Standardization

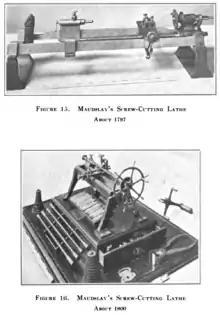
Henry Maudslay's famous early screw-cutting lathes of and 1800

The implementation of standards in industry and commerce became highly important with the onset of the Industrial Revolution and the need for high-precision machine tools and interchangeable parts.